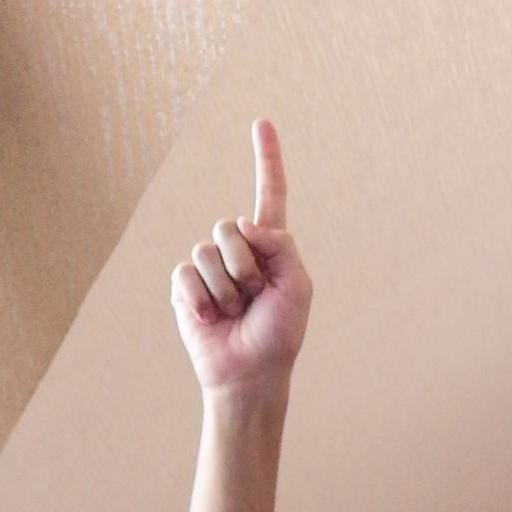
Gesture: one